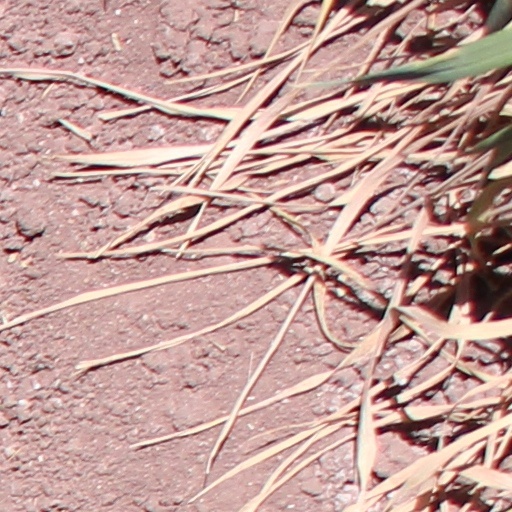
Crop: wheat